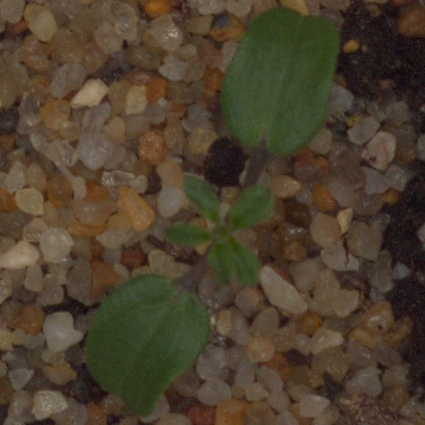
Label: cleavers